Whisky

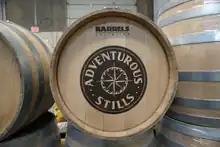
A charred oak barrel used to age whiskey

Whisky made in Scotland is known as Scotch whisky, or simply as "Scotch" (especially in North America).